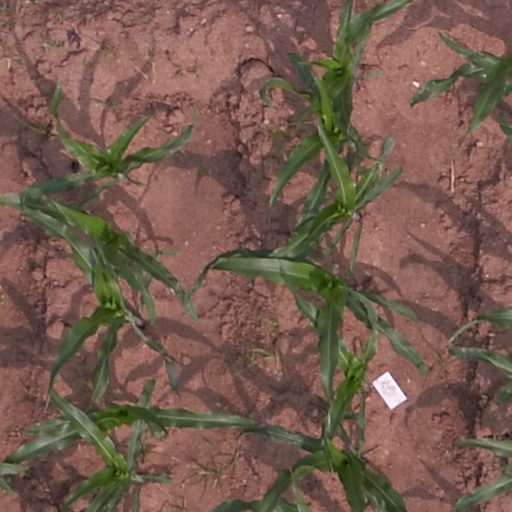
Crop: maize; corn